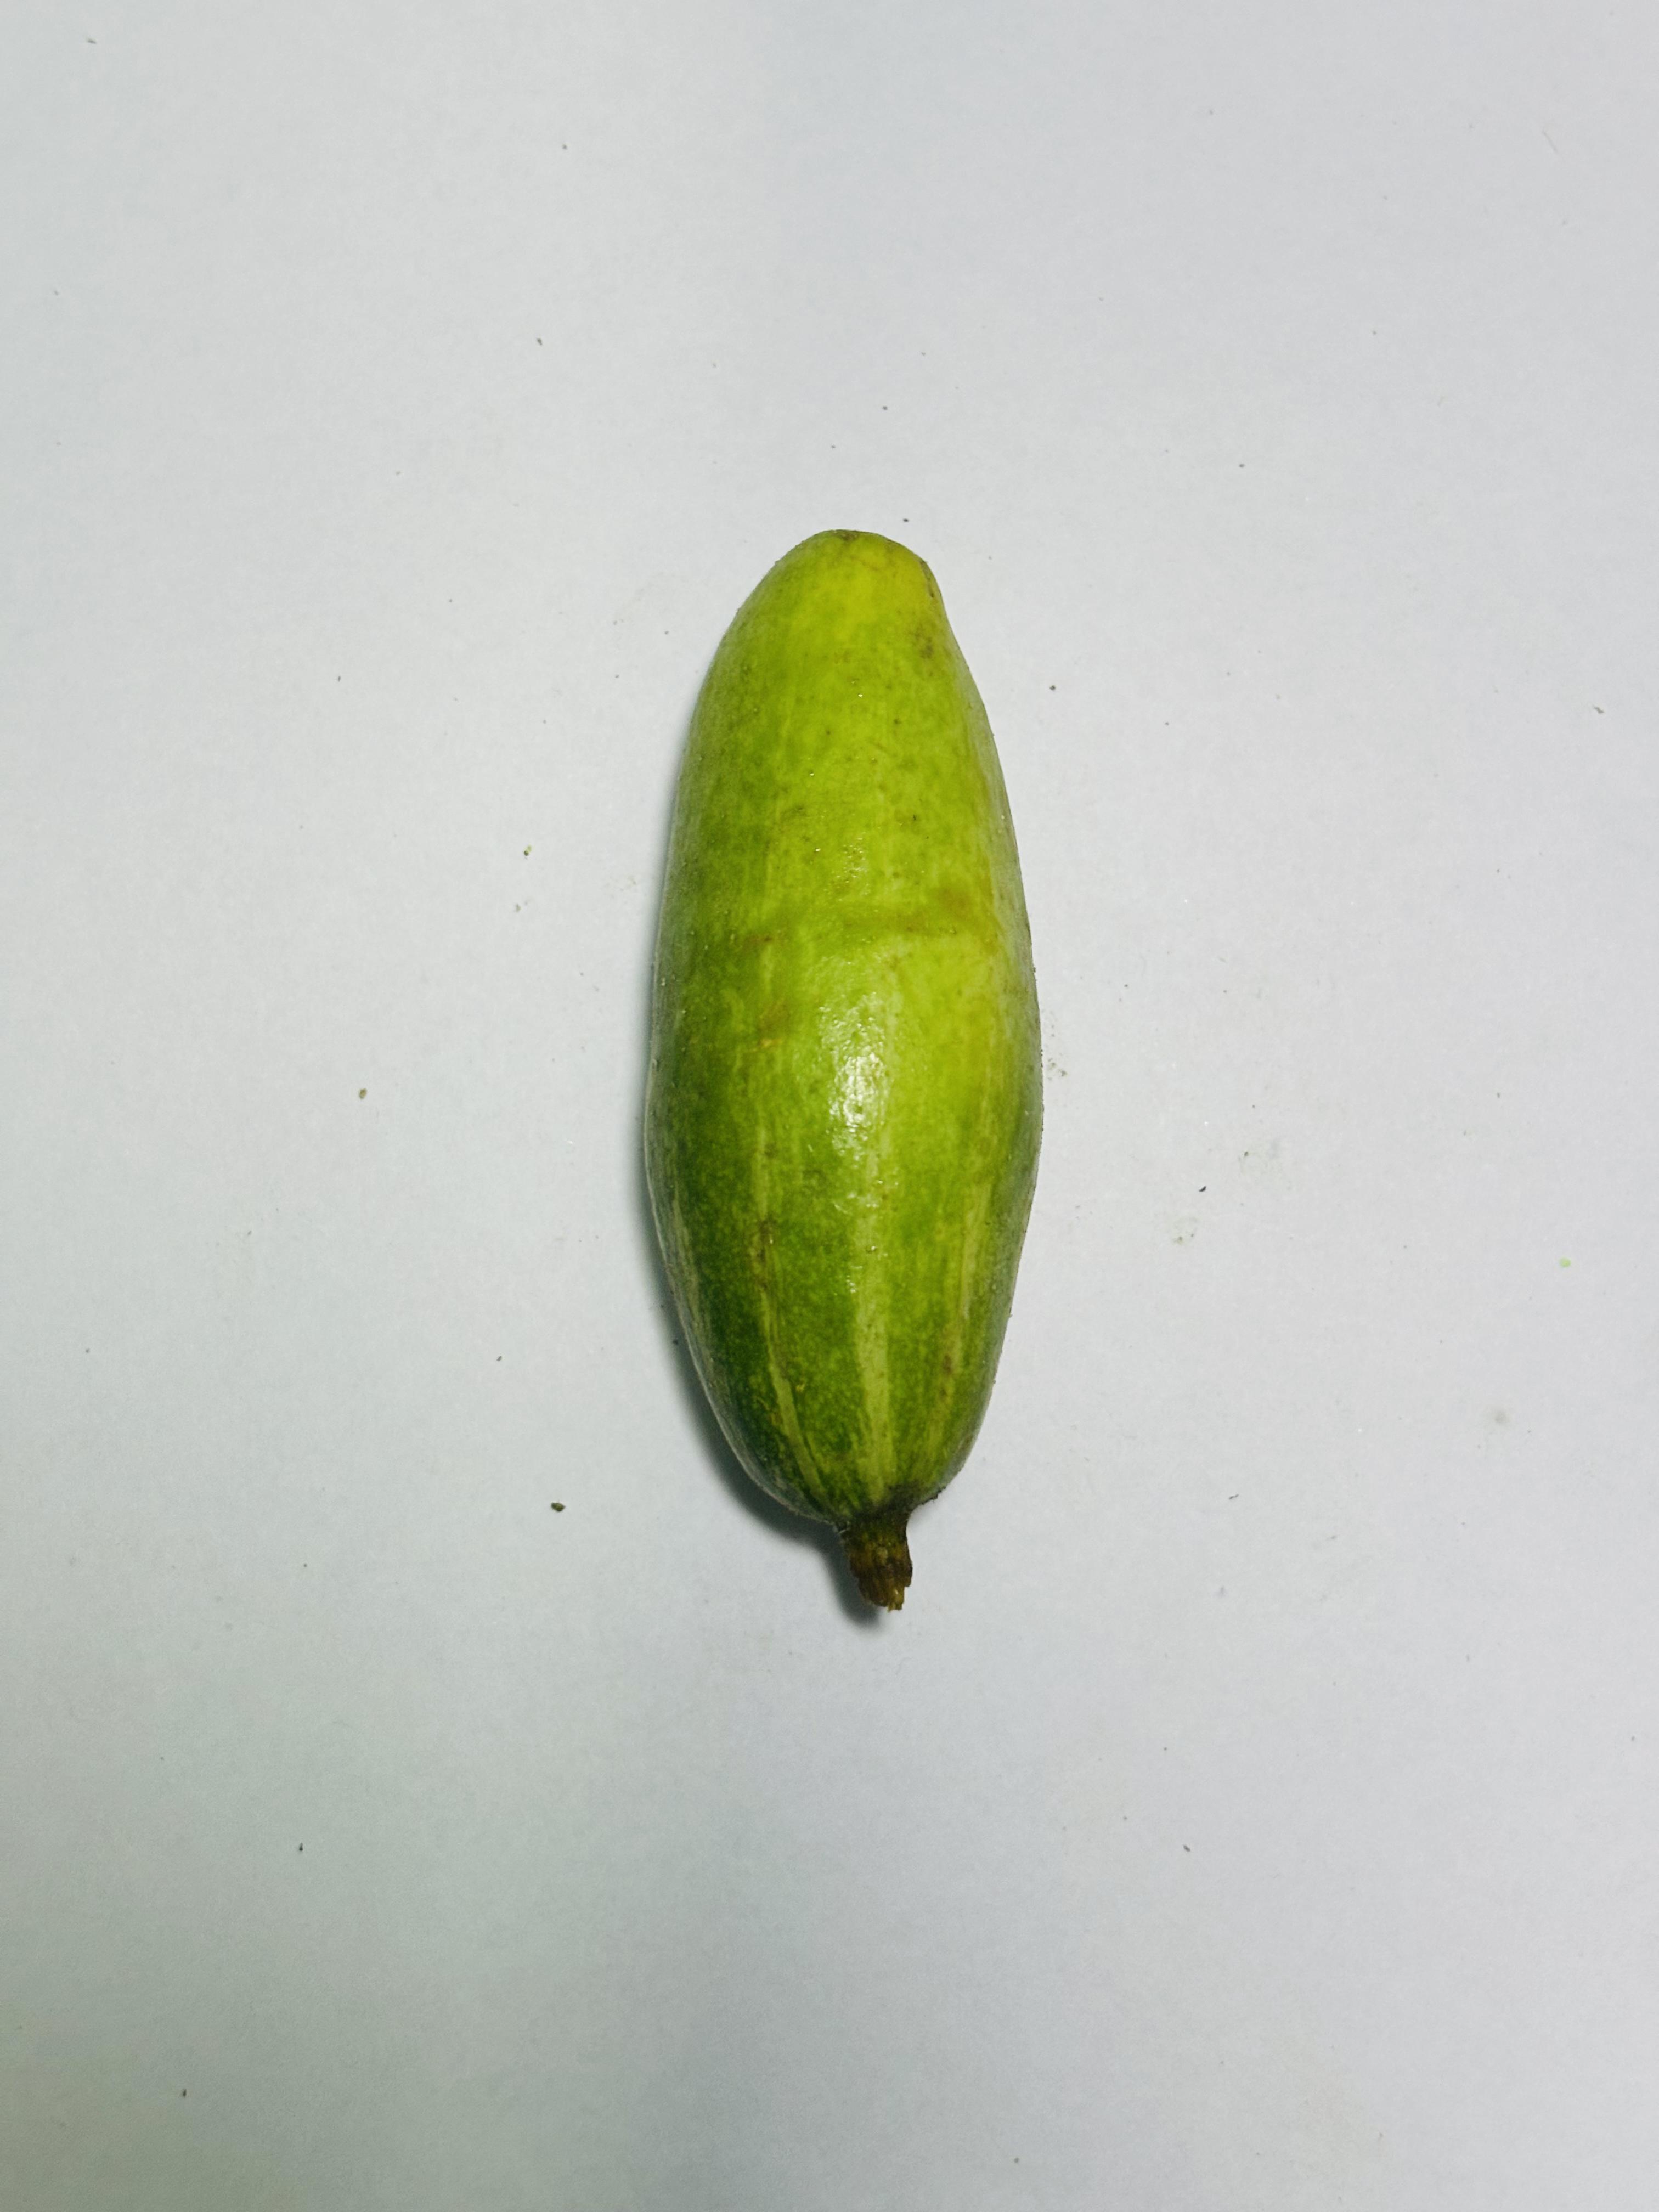
Label: Pointed gourd